Thy Art Is Murder

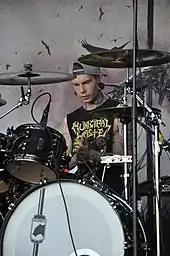
Founding member and former drummer Lee Stanton

Late 2010 saw further line-up changes, notably the dismissal of founding member and lead guitarist Gary Markowski due to allegedly stealing from the rest of the band members. Delander decided to switch duties from guitar to bass, making way for Andy Marsh and Tom Brown to join on guitar. Following the band's first European tour in 2012 with War from a Harlots Mouth and As Blood Runs Black the band traveled to Belleville, NJ in the United States to record their second album with producer Will Putney at the Machine Shop recording studios.